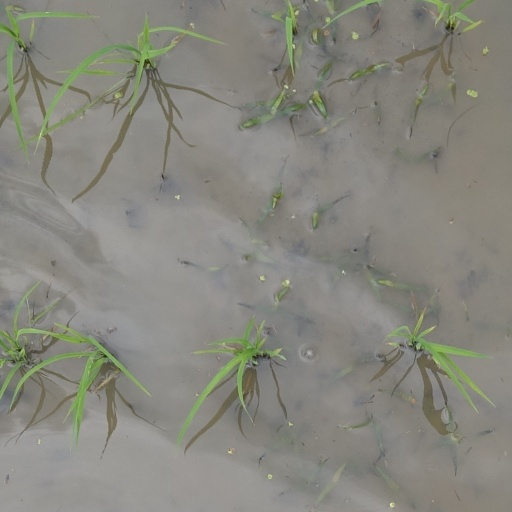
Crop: rice